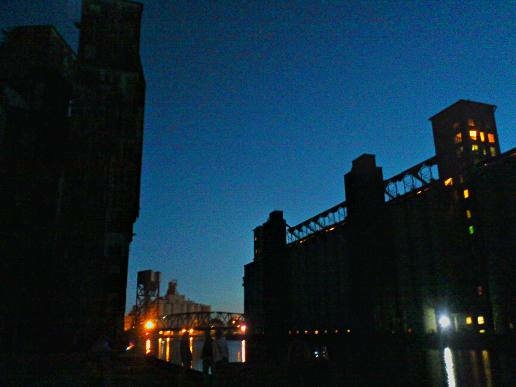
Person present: No